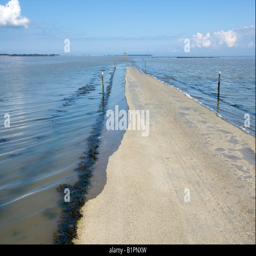
the causeway with the tide coming in